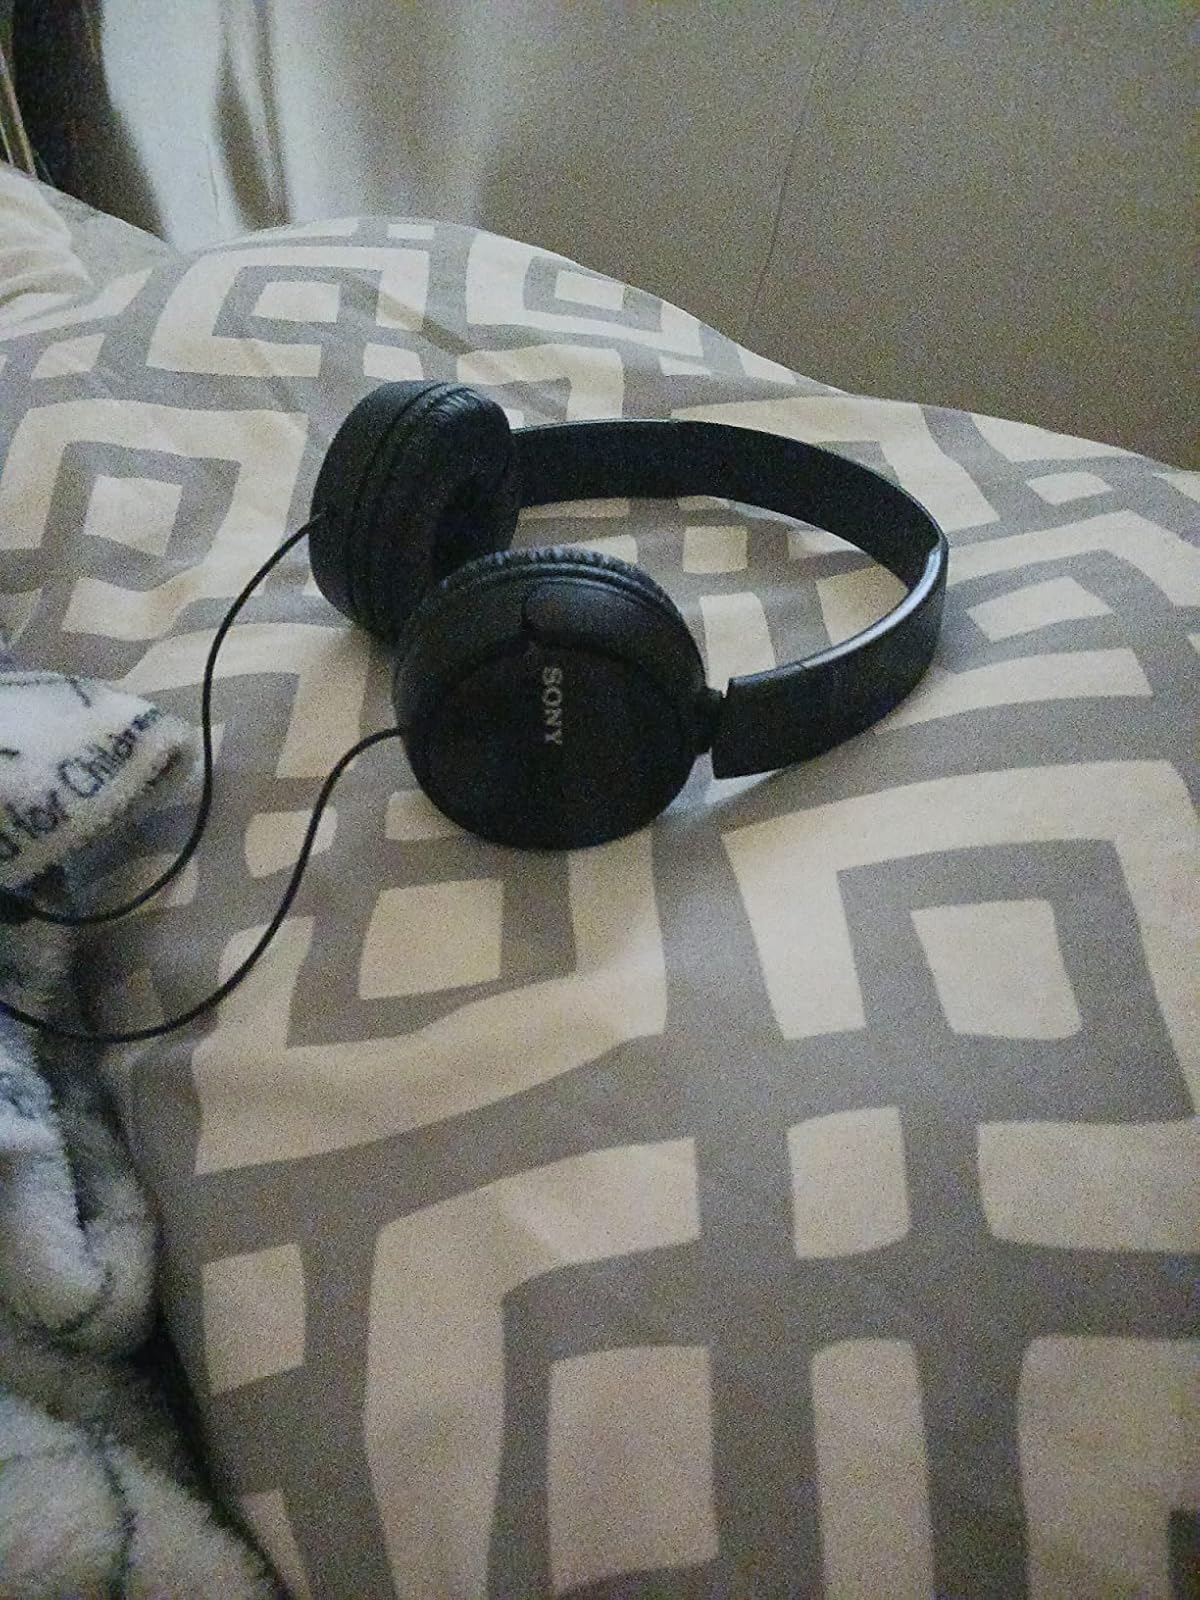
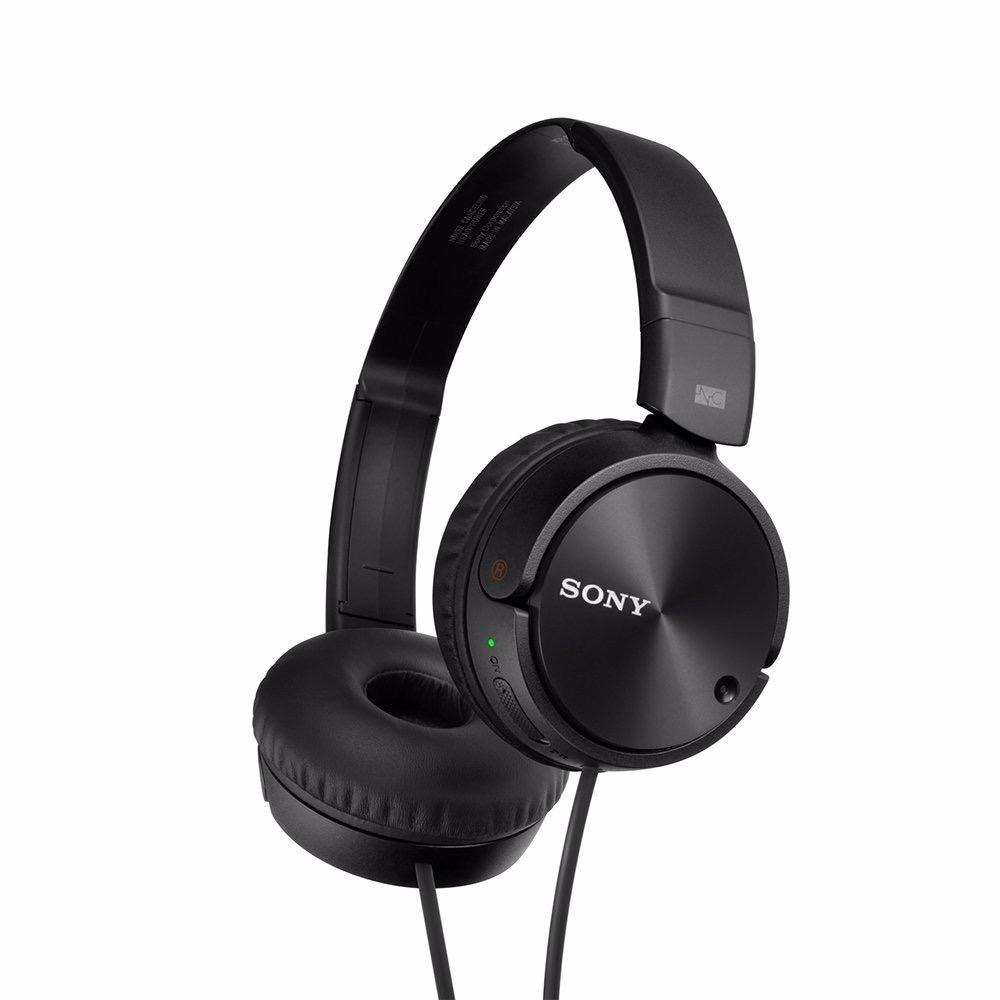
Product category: headphones
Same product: no